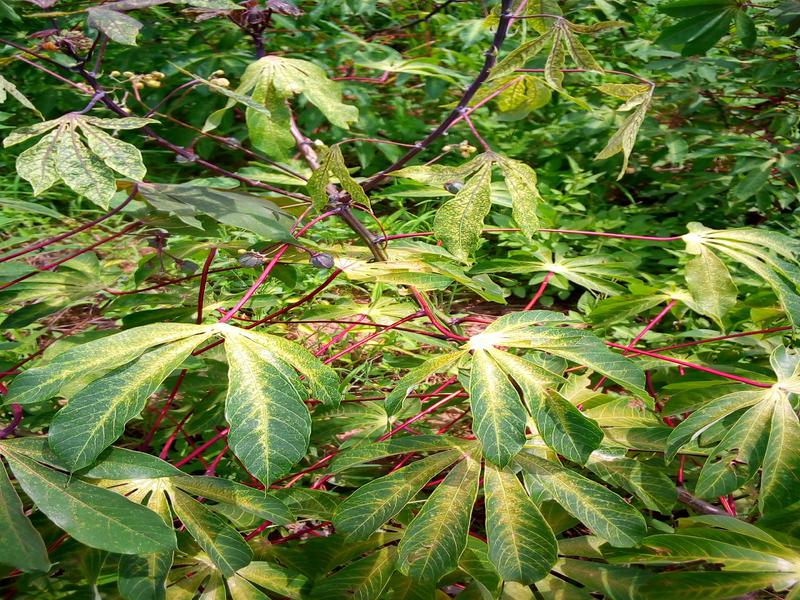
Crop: cassava
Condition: green_mottle